Heidi (1968 film)

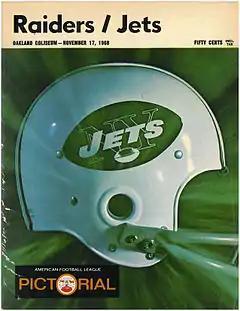
NBC's decision to cut away from the Jets-Raiders game to air "Heidi" at 7 p.m. sharp (on the east coast) is noted as one of the most controversial occurrences in televised sporting history.

On November 17, 1968, the film's premiere on NBC unexpectedly became one of the most notorious moments in American broadcasting because it interrupted the conclusion of a game between the American Football League's two top teams—the Oakland Raiders and New York Jets at 1968 AFL season. NBC's network management had taken the decision to show the entire game until its completion even though it was contractually obligated to begin the broadcast of "Heidi" on the East Coast at 7:00 p.m. ET; the film's premiere would be delayed by the overrunning game. The number of East Coast viewers calling NBC asking for confirmation that the game would be shown to the end caused all 26 phone lines at NBC's switchboard to fuse.